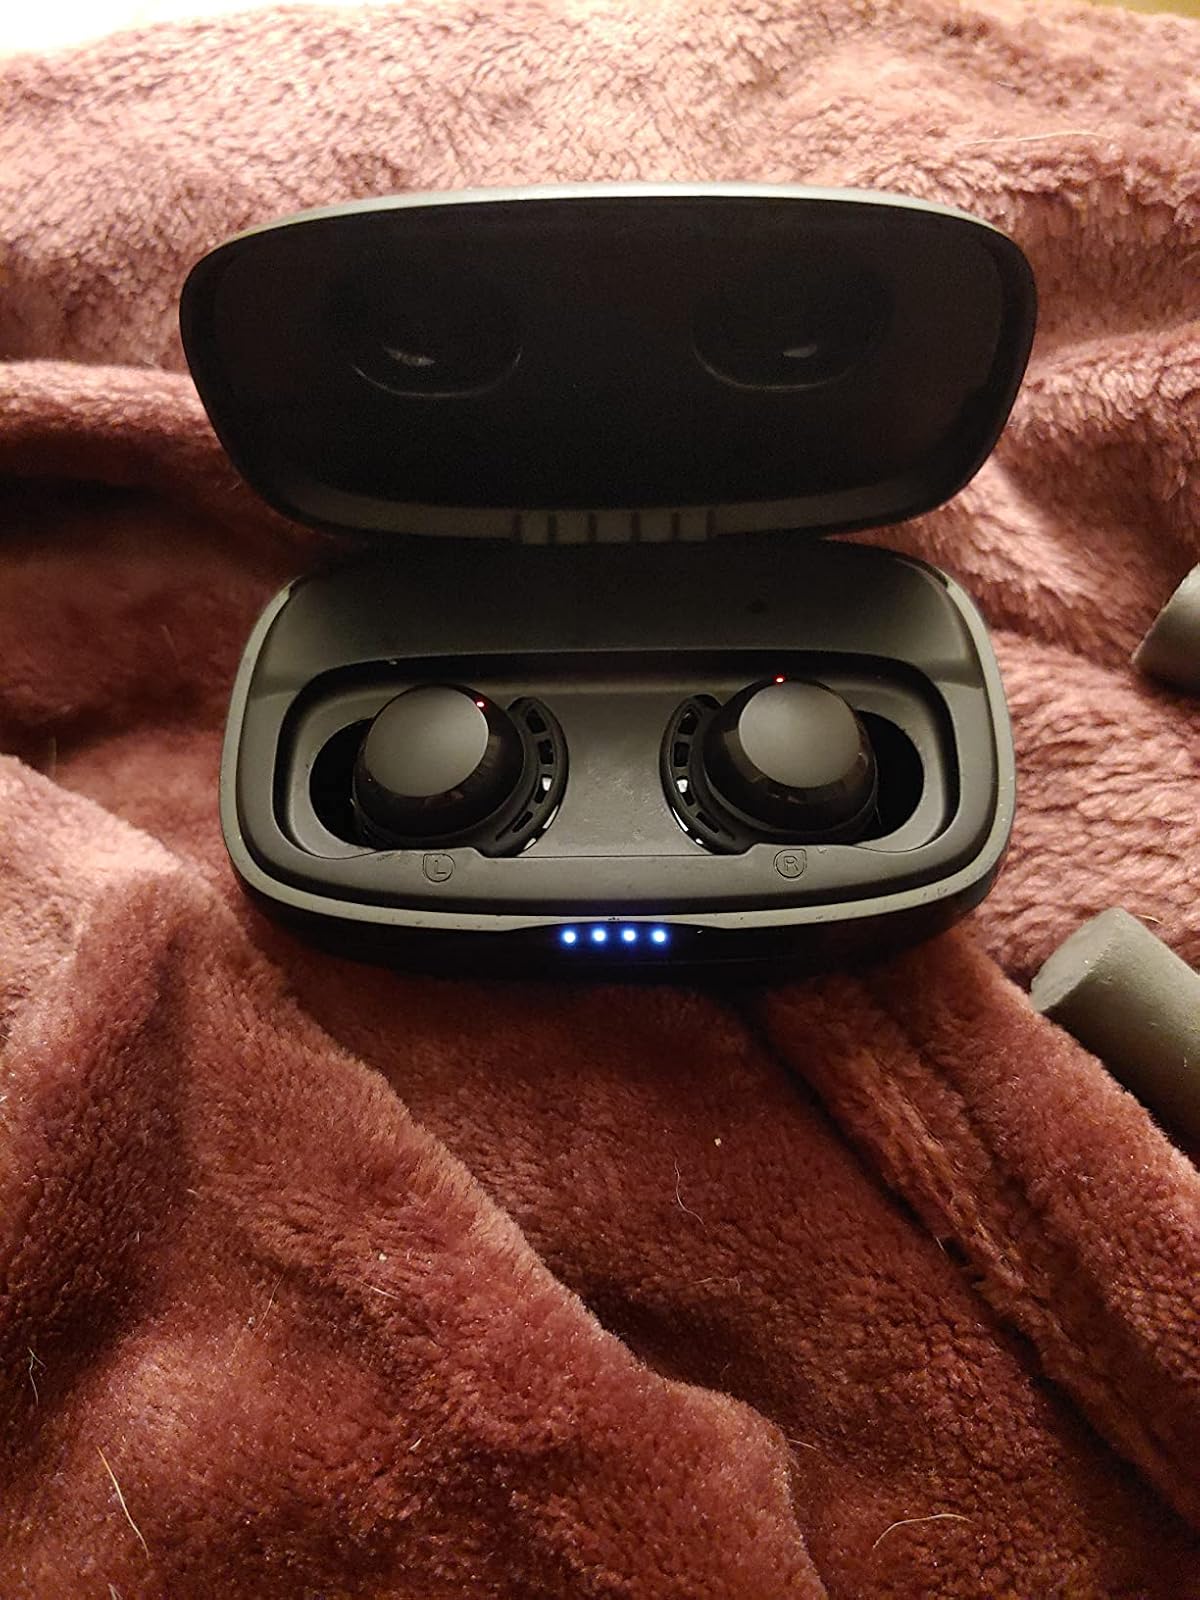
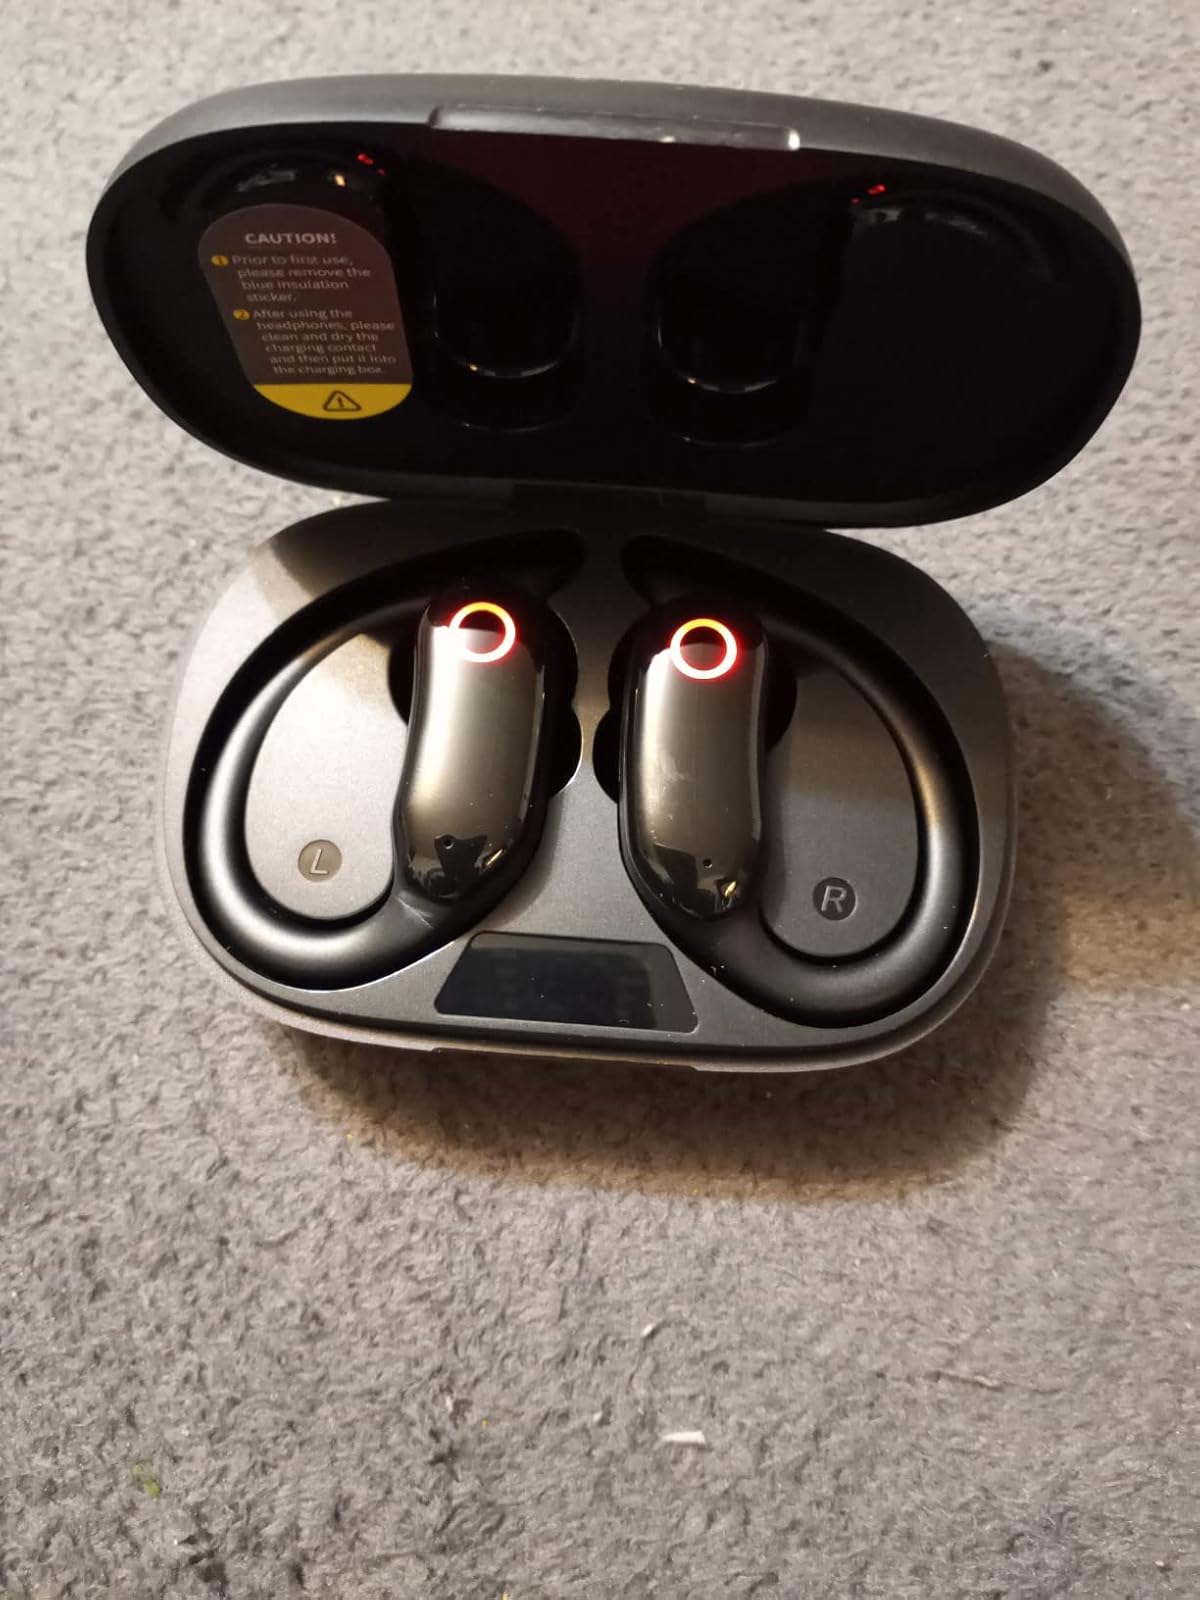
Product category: earbuds
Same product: no